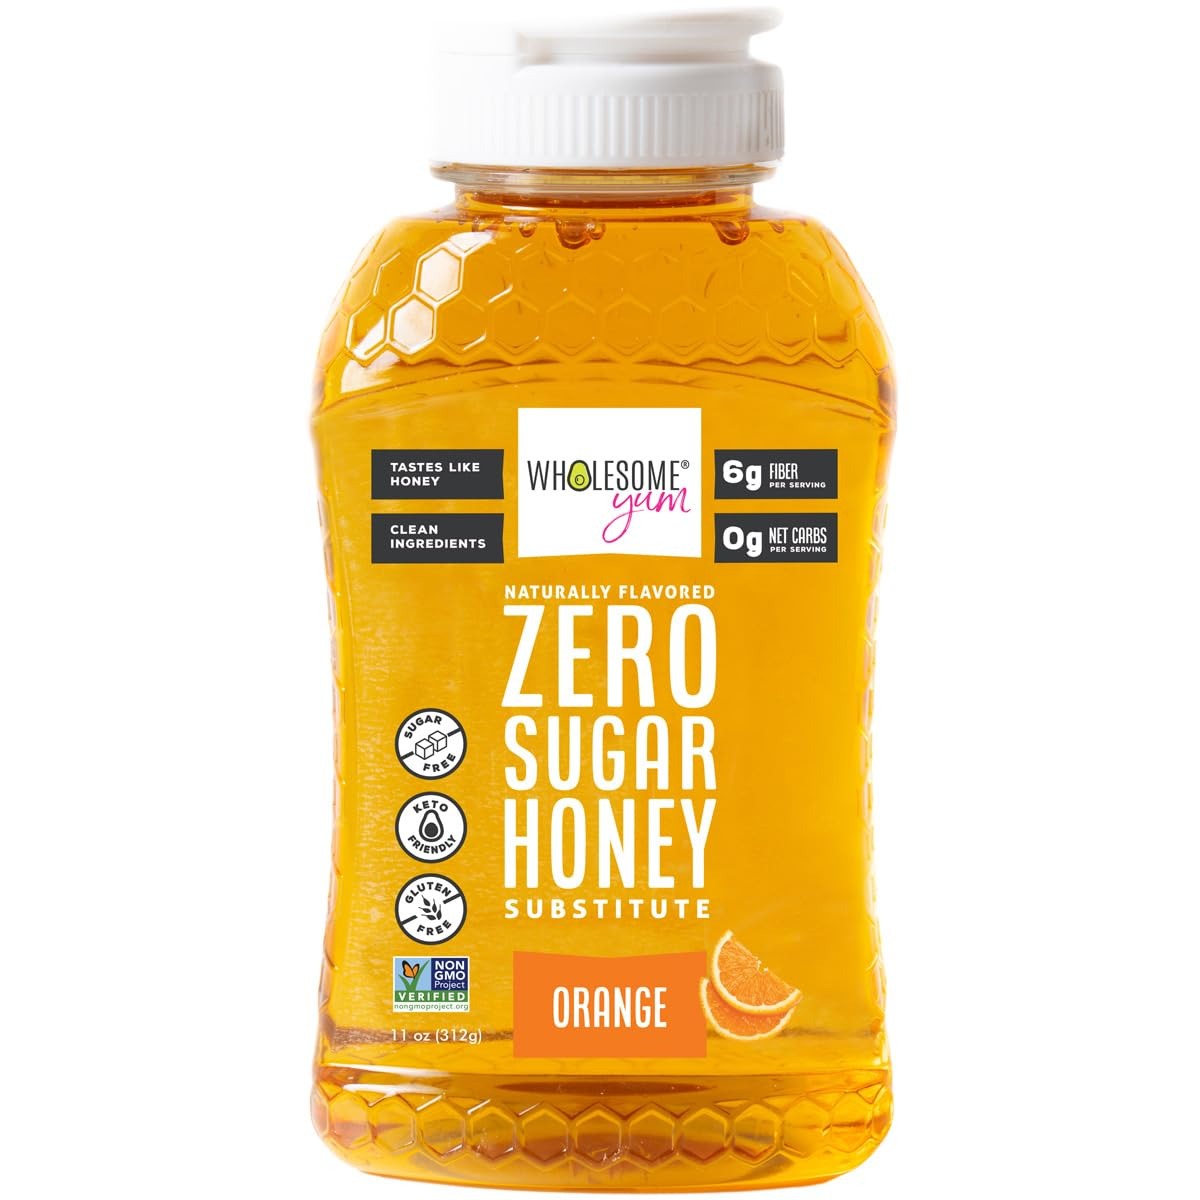
Item Name: Wholesome Yum Orange Zero Sugar Honey Substitute (Keto Honey) - Natural Sugar Free Honey Alternative With Monk Fruit & Allulose - 0 Net Carbs, Non-GMO, Gluten Free, No Aftertaste (11 oz)
Bullet Point 1: TASTE, SMELL, & CONSISTENCY JUST LIKE HONEY. Wholesome Yum sugar-free honey substitute is sweet, aromatic, thick, gooey, and sticky like the real thing, with NO AFTERTASTE!
Bullet Point 2: SUGAR-FREE & KETO FRIENDLY. With only 15 calories and 0g net carbs per serving, our natural keto honey substitute has zero glycemic impact and won't spike blood sugar.
Bullet Point 3: NATURALLY SWEETENED & FLAVORED. Wholesome Yum honey alternative is naturally sweetened with Besti (our popular natural monk fruit allulose blend sweetener) and naturally flavored with real honey flavor. NO artificial ingredients!
Bullet Point 4: GREAT FOR YOUR HEALTHY LIFESTYLE. 6 grams of fiber, low carb, gluten-free, paleo, diabetic friendly, tooth friendly, tummy friendly (no erythritol or sugar alcohols), Non-GMO Project certified, and just plain delicious. Perfect for anyone wanting to reduce sugar intake!
Bullet Point 5: SO MANY WAYS TO USE IT. Use Wholesome Yum low carb honey substitute anywhere you would use real honey. Stir it into tea, drizzle it over toast, yogurt, or breakfast foods, or use in your favorite recipes, including desserts, sauces, glazes, marinades, dressings, baking, and more.
Product Description: Meet Wholesome Yum Sugar-Free Honey Substitute: This natural sugar free honey alternative tastes, bakes, and drizzles just like honey does... without the sugar spike and crash. It's the perfect sweet, gooey blend of allulose, monk fruit extract, and tapioca fiber, with the rich flavor and thick consistency of honey. Now in 5 flavors: original, cinnamon, jalapeno, turmeric ginger, and orange! Enjoy it with a spoon, in your tea, drizzle as a topping, or for cooking! Our low carb honey replaces real honey 1-to-1, but it's low calorie and zero carb. And even though it's a keto honey substitute, you don't have to be following a special diet to love it -- it's perfect for anyone wanting to reduce sugar. It tastes amazing (you'll be asking, is there really no sugar?!) and has 6 grams of healthy fiber per serving. Yes, You Can Enjoy Honey With Zero Sugar (And Even On Keto)! Wholesome Yum Zero Sugar Honey Substitute is a natural, sugar free keto honey replacement... all with the same flavor, smell, and consistency of real honey, without the carbs and calories. It’s an easy, tasty tablespoon-for-tablespoon sugar-free honey alternative and has 15 calories, 0 net carbs, and 0 glycemic index. It's gooey and thick (not just a syrup!), so it feels like the real thing. You don't have to miss honey anymore! What's inside? Our keto honey substitute is naturally sweetened with Besti, our best-selling natural sweetener blend of the highest-grade monk fruit extract (from an Asian melon) & allulose (a rare sugar we can't metabolize). We add tapioca fiber for that gooey consistency + natural flavor from real honey. Our cinnamon, jalapeno, orange & turmeric ginger honeys use natural flavors & spices, too! Use our imitation sugar free honey (original or flavored!) anywhere you'd use honey: in tea or other drinks; over toast, bagels, yogurt, pancakes, chickeen, bacon, or fish; to make sauces, stir fry & dressings; to sweeten desserts & baked goods; or to marinate or glaze meats.
Value: 11.0
Unit: Ounce

Price: 14.99